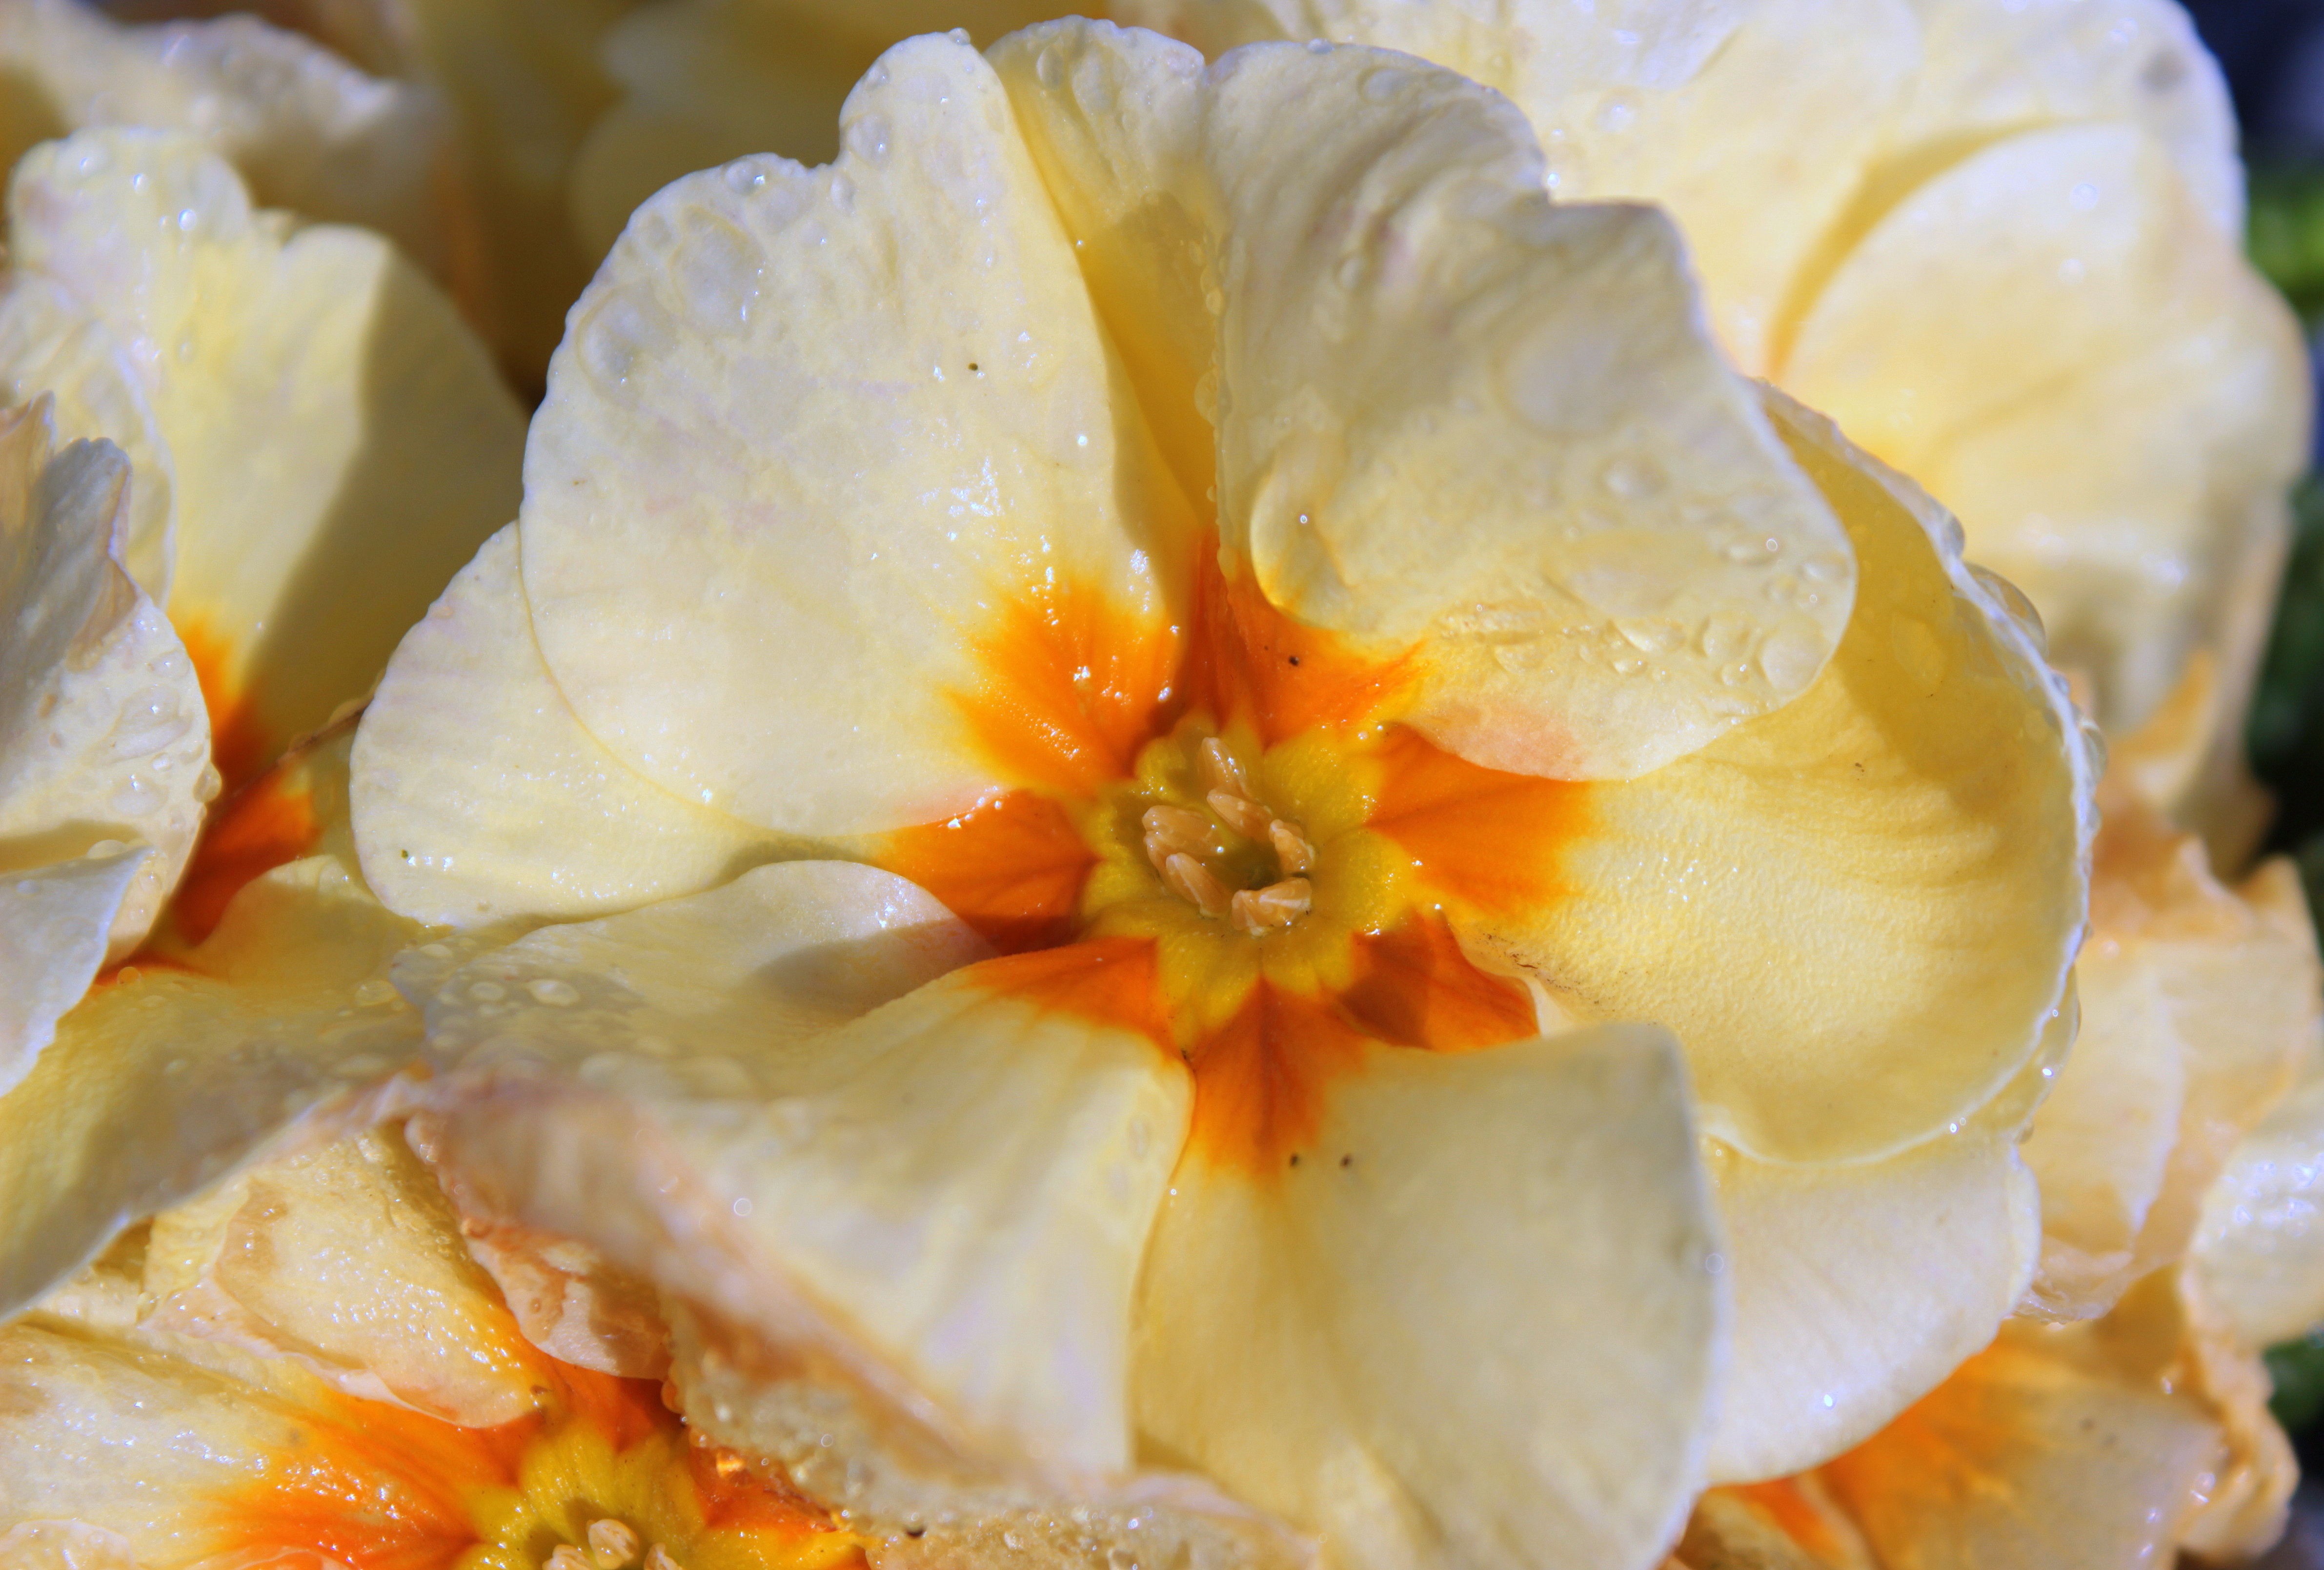
blossom, plant, leaf, flower, petal, raindrop, food, spring, produce, yellow, close, flora, flowers, close up, primrose, primula, macro photography, flowering plant, primroses, land plant